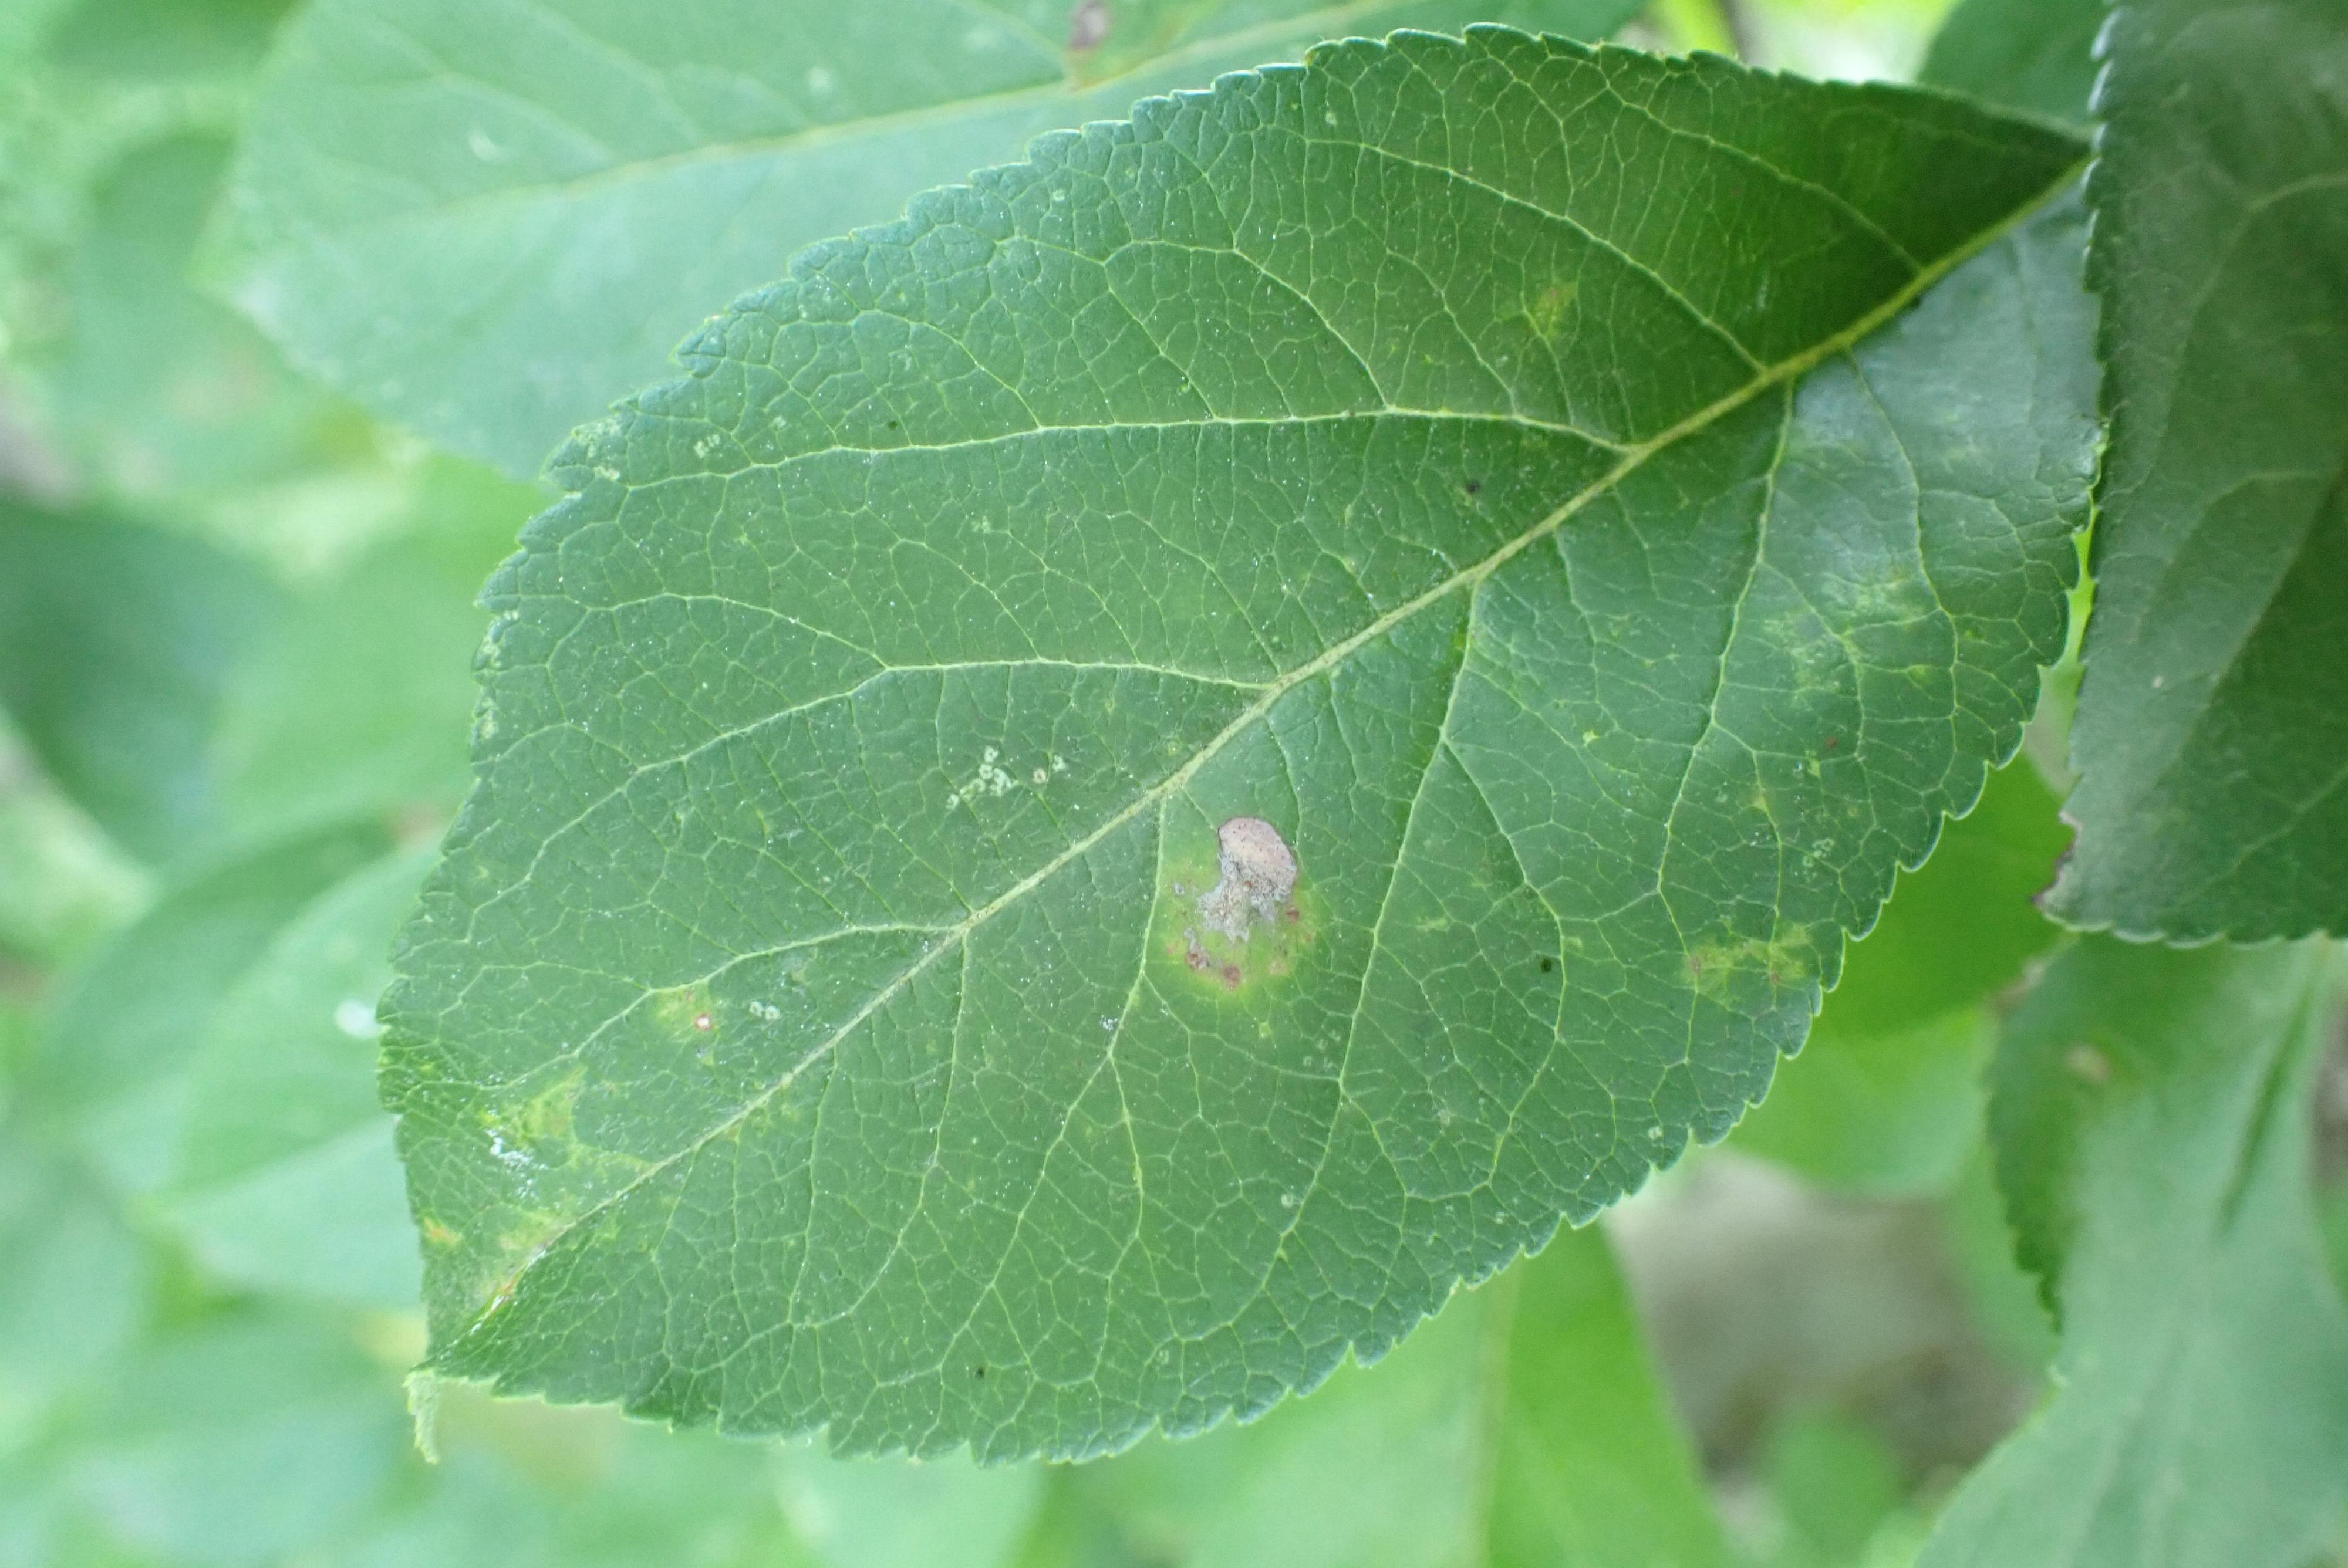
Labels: complex